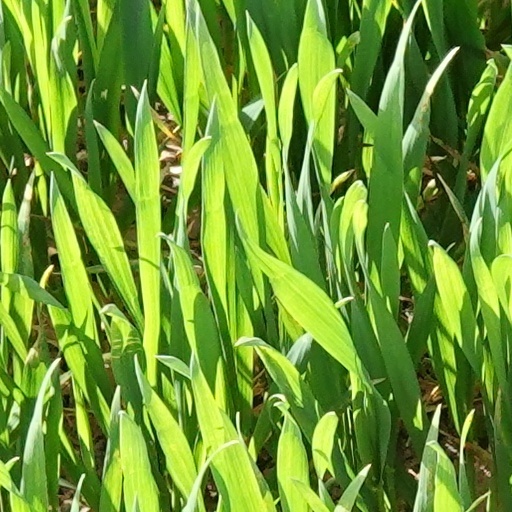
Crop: wheat